Couchette car

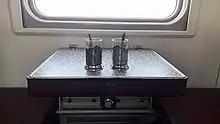
Glasses and a table in a Russian Railways reserved seat car

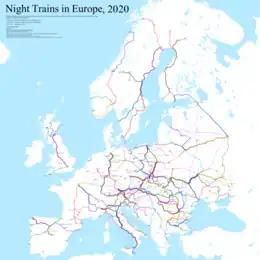
Map of European night trains carrying sleeper and/or couchette cars (2020).

The car is divided into a number of compartments (typically 8 to 10) accessed from the side corridor of the car, which in daytime are configured with a bench seat along each long side of the compartment. At an appropriate time in the journey, the attendant who travels in the car (or by agreement the passengers booked in the compartment) converts the compartment into its night-time configuration with two (1st class) or three (2nd class) bunks on each long side of the compartment, creating a total of four bunks in first class and six in second class.